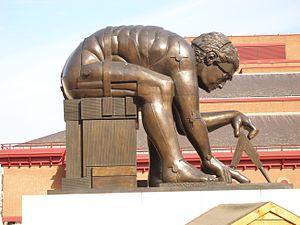
La British Library, également connue sous le sigle BL, est la bibliothèque nationale du Royaume-Uni. Située à Londres, elle est l’une des plus importantes bibliothèques de référence du monde, avec plus de 170 millions de références, dont environ 14 millions de livres. Chargée du dépôt légal, la British Library reçoit des exemplaires de tous les ouvrages publiés au Royaume-Uni et en Irlande, y compris les livres étrangers distribués dans ces pays. Elle acquiert également d'autres livres étrangers, pour un budget annuel d'environ 16 millions de livres, accroissant, au total, ses collections d’environ 3 millions de volumes par an. Dirigée par Roly Keating depuis 2012, elle emploie quelque 2 000 personnes.
Eduardo Luigi Paolozzi [Leith, 7 mars 1924 – Londres, 22 avril 2005], est un artiste écossais.